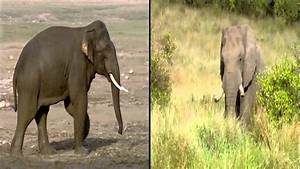
Label: elephant